The Big Tree Plant

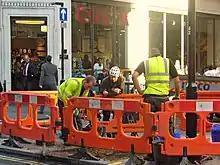
Pit preparation for a <a href="https%3A//w1wtrees.wordpress.com/2012/05/02/big_tree_plant_marylebone_fitzrovi/">Street Tree

The campaign aimed to halt the ongoing decline in urban and semi-urban tree planting in England and was the first such initiative since "Plant A Tree In '73". The decline was highlighted by a survey of urban trees in England carried out in 2005 (published as the report "Trees in Towns II" in 2008), which found that there had been a 'big reduction' in urban tree planting (compared to a similar 1992 survey) leading to an 'unsatisfactory age structure' with too few young trees, and which concluded that the issue should be 'urgently addressed'.